François Prelati

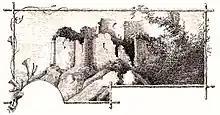
Ruins of La Roche-sur-Yon castle, from a 19th-century sketch

On his way to Taillebourg to visit Prigent VII de Coëtivy (Admiral of France and husband of Gilles de Rais' only daughter), Geoffroy Le Ferron passed through La Roche-sur-Yon on 7 December 1444. Invited to the castle by the captain-alchemist, he was insulted by the priest Eustache Blanchet, before being arbitrarily imprisoned by order of Prelati, who blamed him for his own imprisonment in Nantes during the trial of Gilles de Rais. In order to extort an enormous ransom from the treasurer, Rais' two former servants subjected him to two and a half months of harsh treatment. Among other moral and physical tortures, Prelati and Blanchet try to frighten Le Ferron by pretending to discover among his papers a dummy letter that compromises him in an imaginary betrayal by Prigent de Coëtivy.